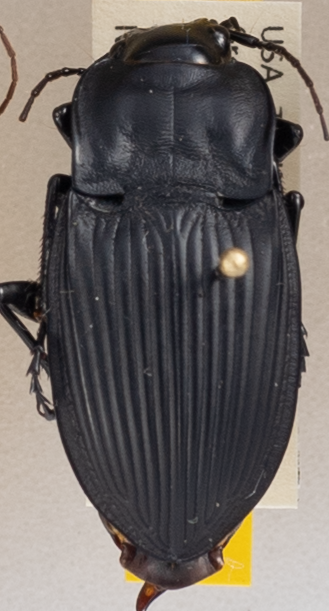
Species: Dicaelus dilatatus
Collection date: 2019-08-20
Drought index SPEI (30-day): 0.356
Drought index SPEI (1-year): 2.09
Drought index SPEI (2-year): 2.09